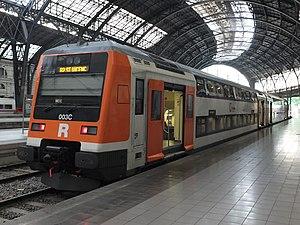
Rodalies de Barcelone est un service de transport public de train de banlieue dans l'aire métropolitaine de Barcelone. Il y a deux compagnies qui offrent des services de banlieue : les Chemins de fer de la généralité de Catalogne et Rodalies de Catalunya, exploité par la Renfe.